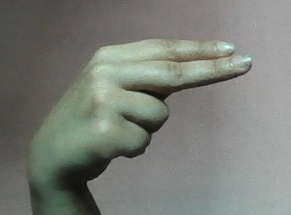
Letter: ain